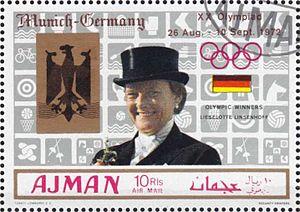
Liselott Linsenhoff, née le 27 août 1927 à Francfort-sur-le-Main et morte le 4 août 1999 à Antibes, est une cavalière allemande de dressage. Plusieurs fois médaillée aux championnats d'Europe, aux championnats du monde et aux Jeux olympiques, elle est la première femme de l'histoire à remporter le titre olympique dans la discipline.